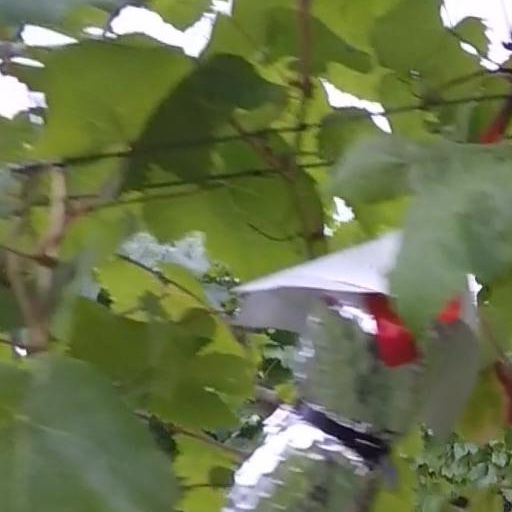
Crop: grape